Fernando Llanos

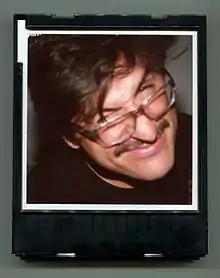
Fernando Llanos

Fernando Llanos (Mexico City, 1974) is a Mexican artist, writer, curator, producer, musician, and teacher. He works experimental art mainly with drawing and video and in the recent years he is focused on cinematography.